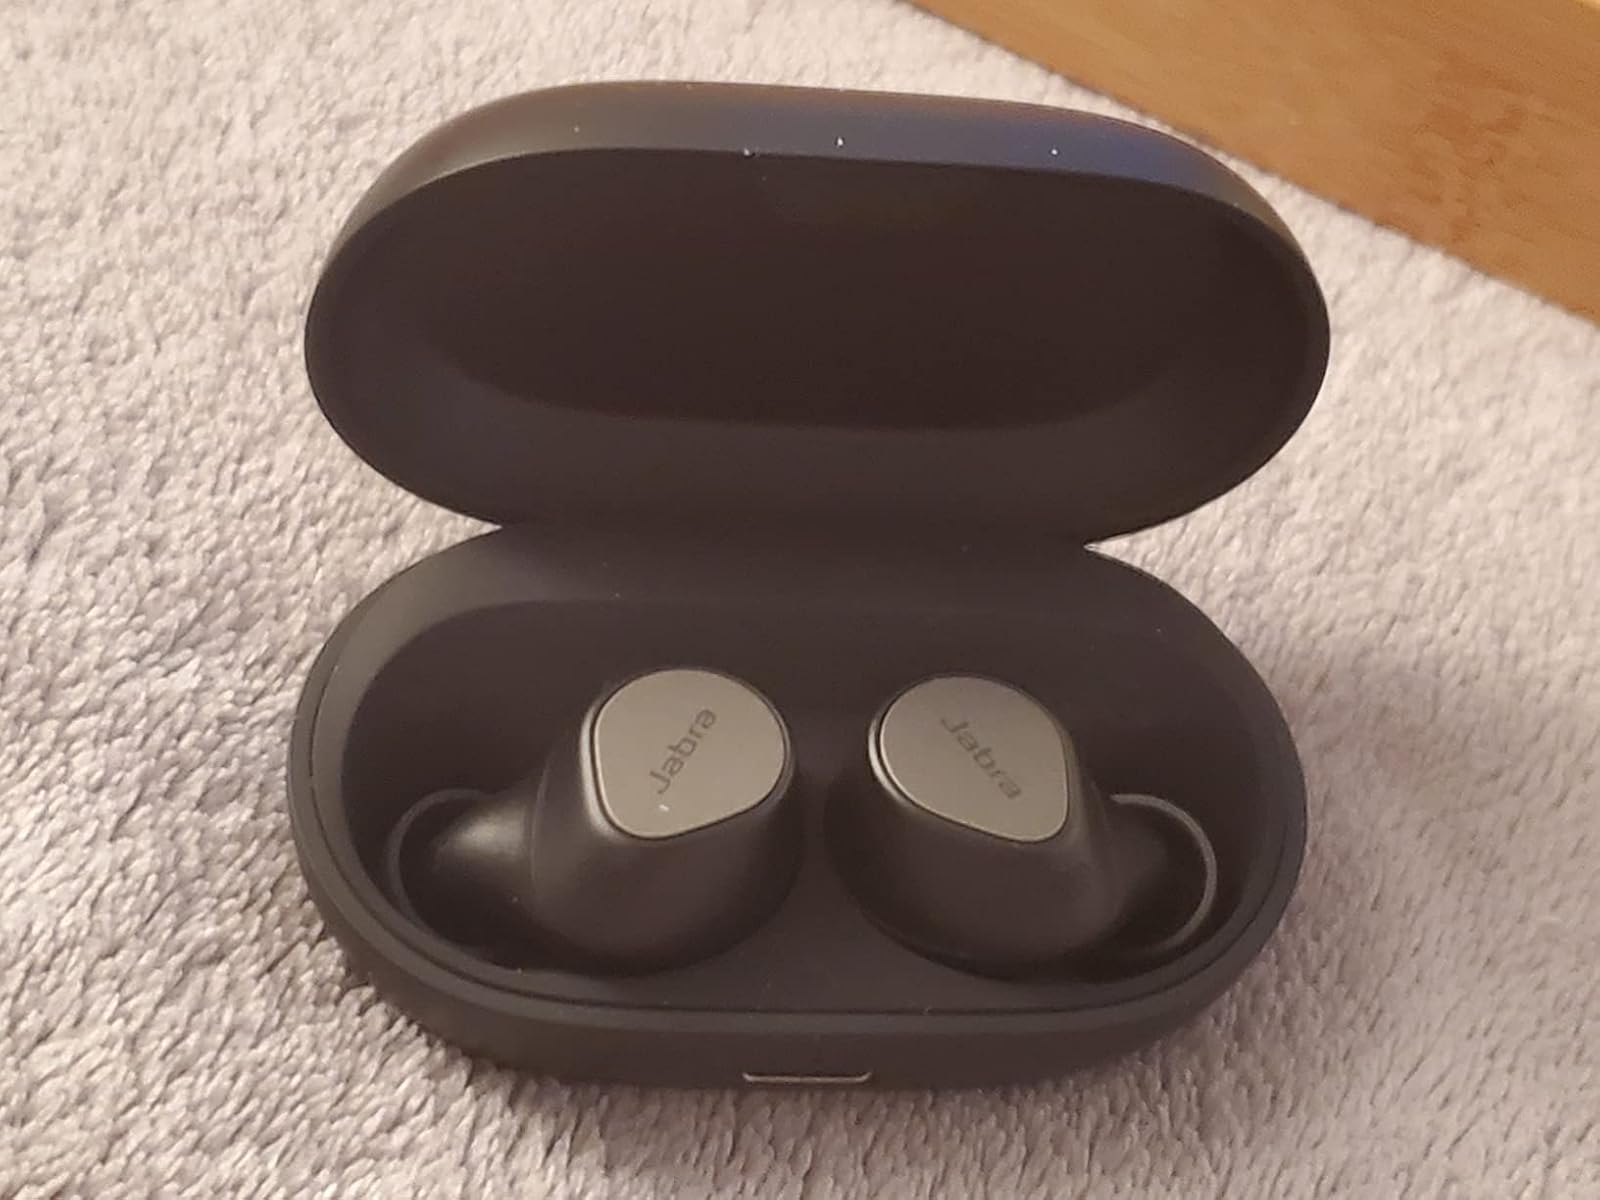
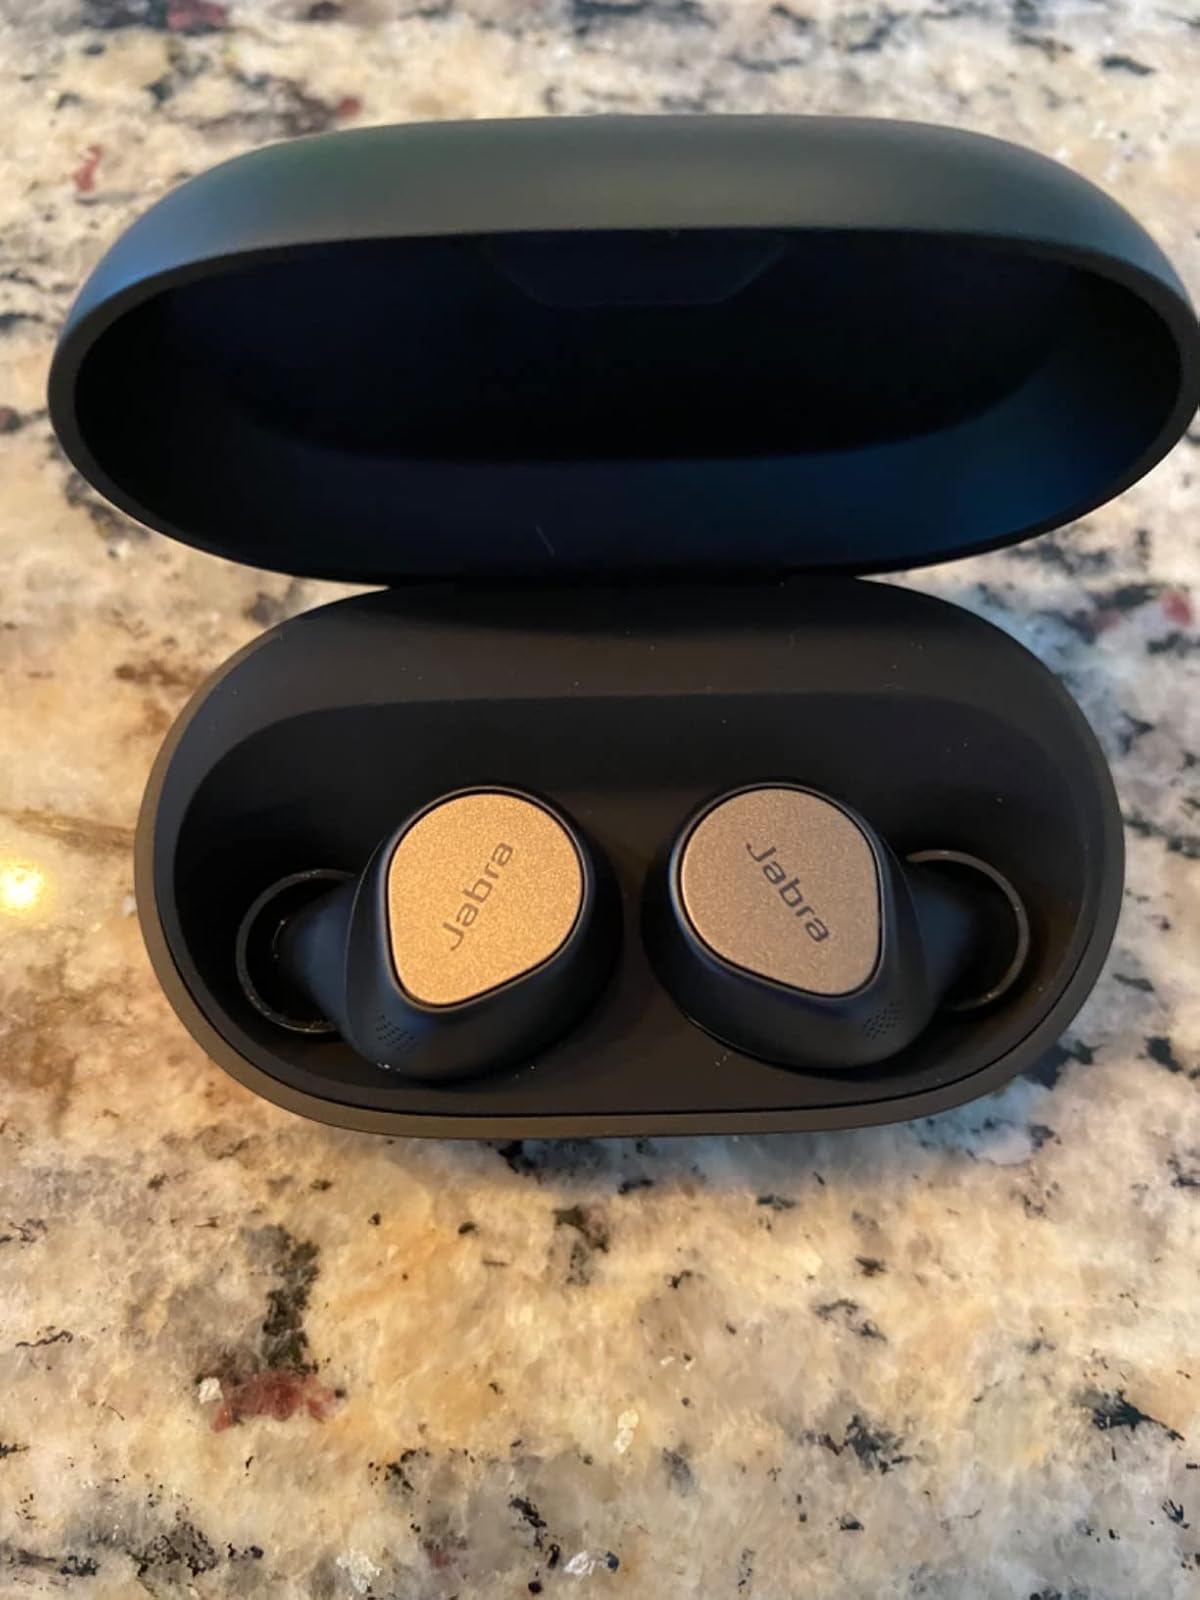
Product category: earbuds
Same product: yes